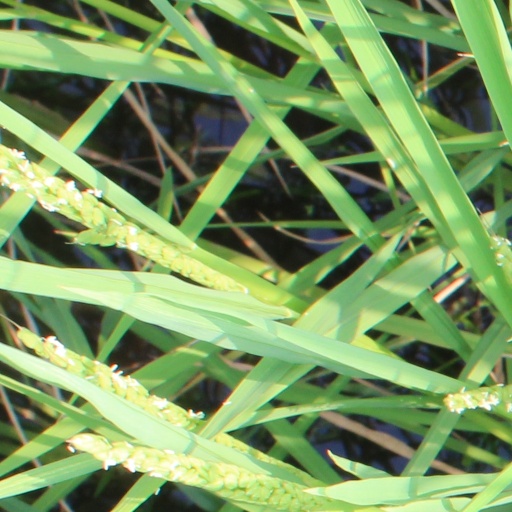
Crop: rice